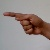
The image shows a hand gesture representing the letter 'G' in Indian Sign Language.